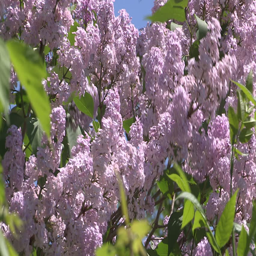
bushes in full bloom in the spring